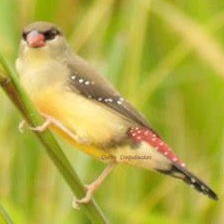
Species: AVADAVAT
Scientific name: AMANDAVA AMANDAVA